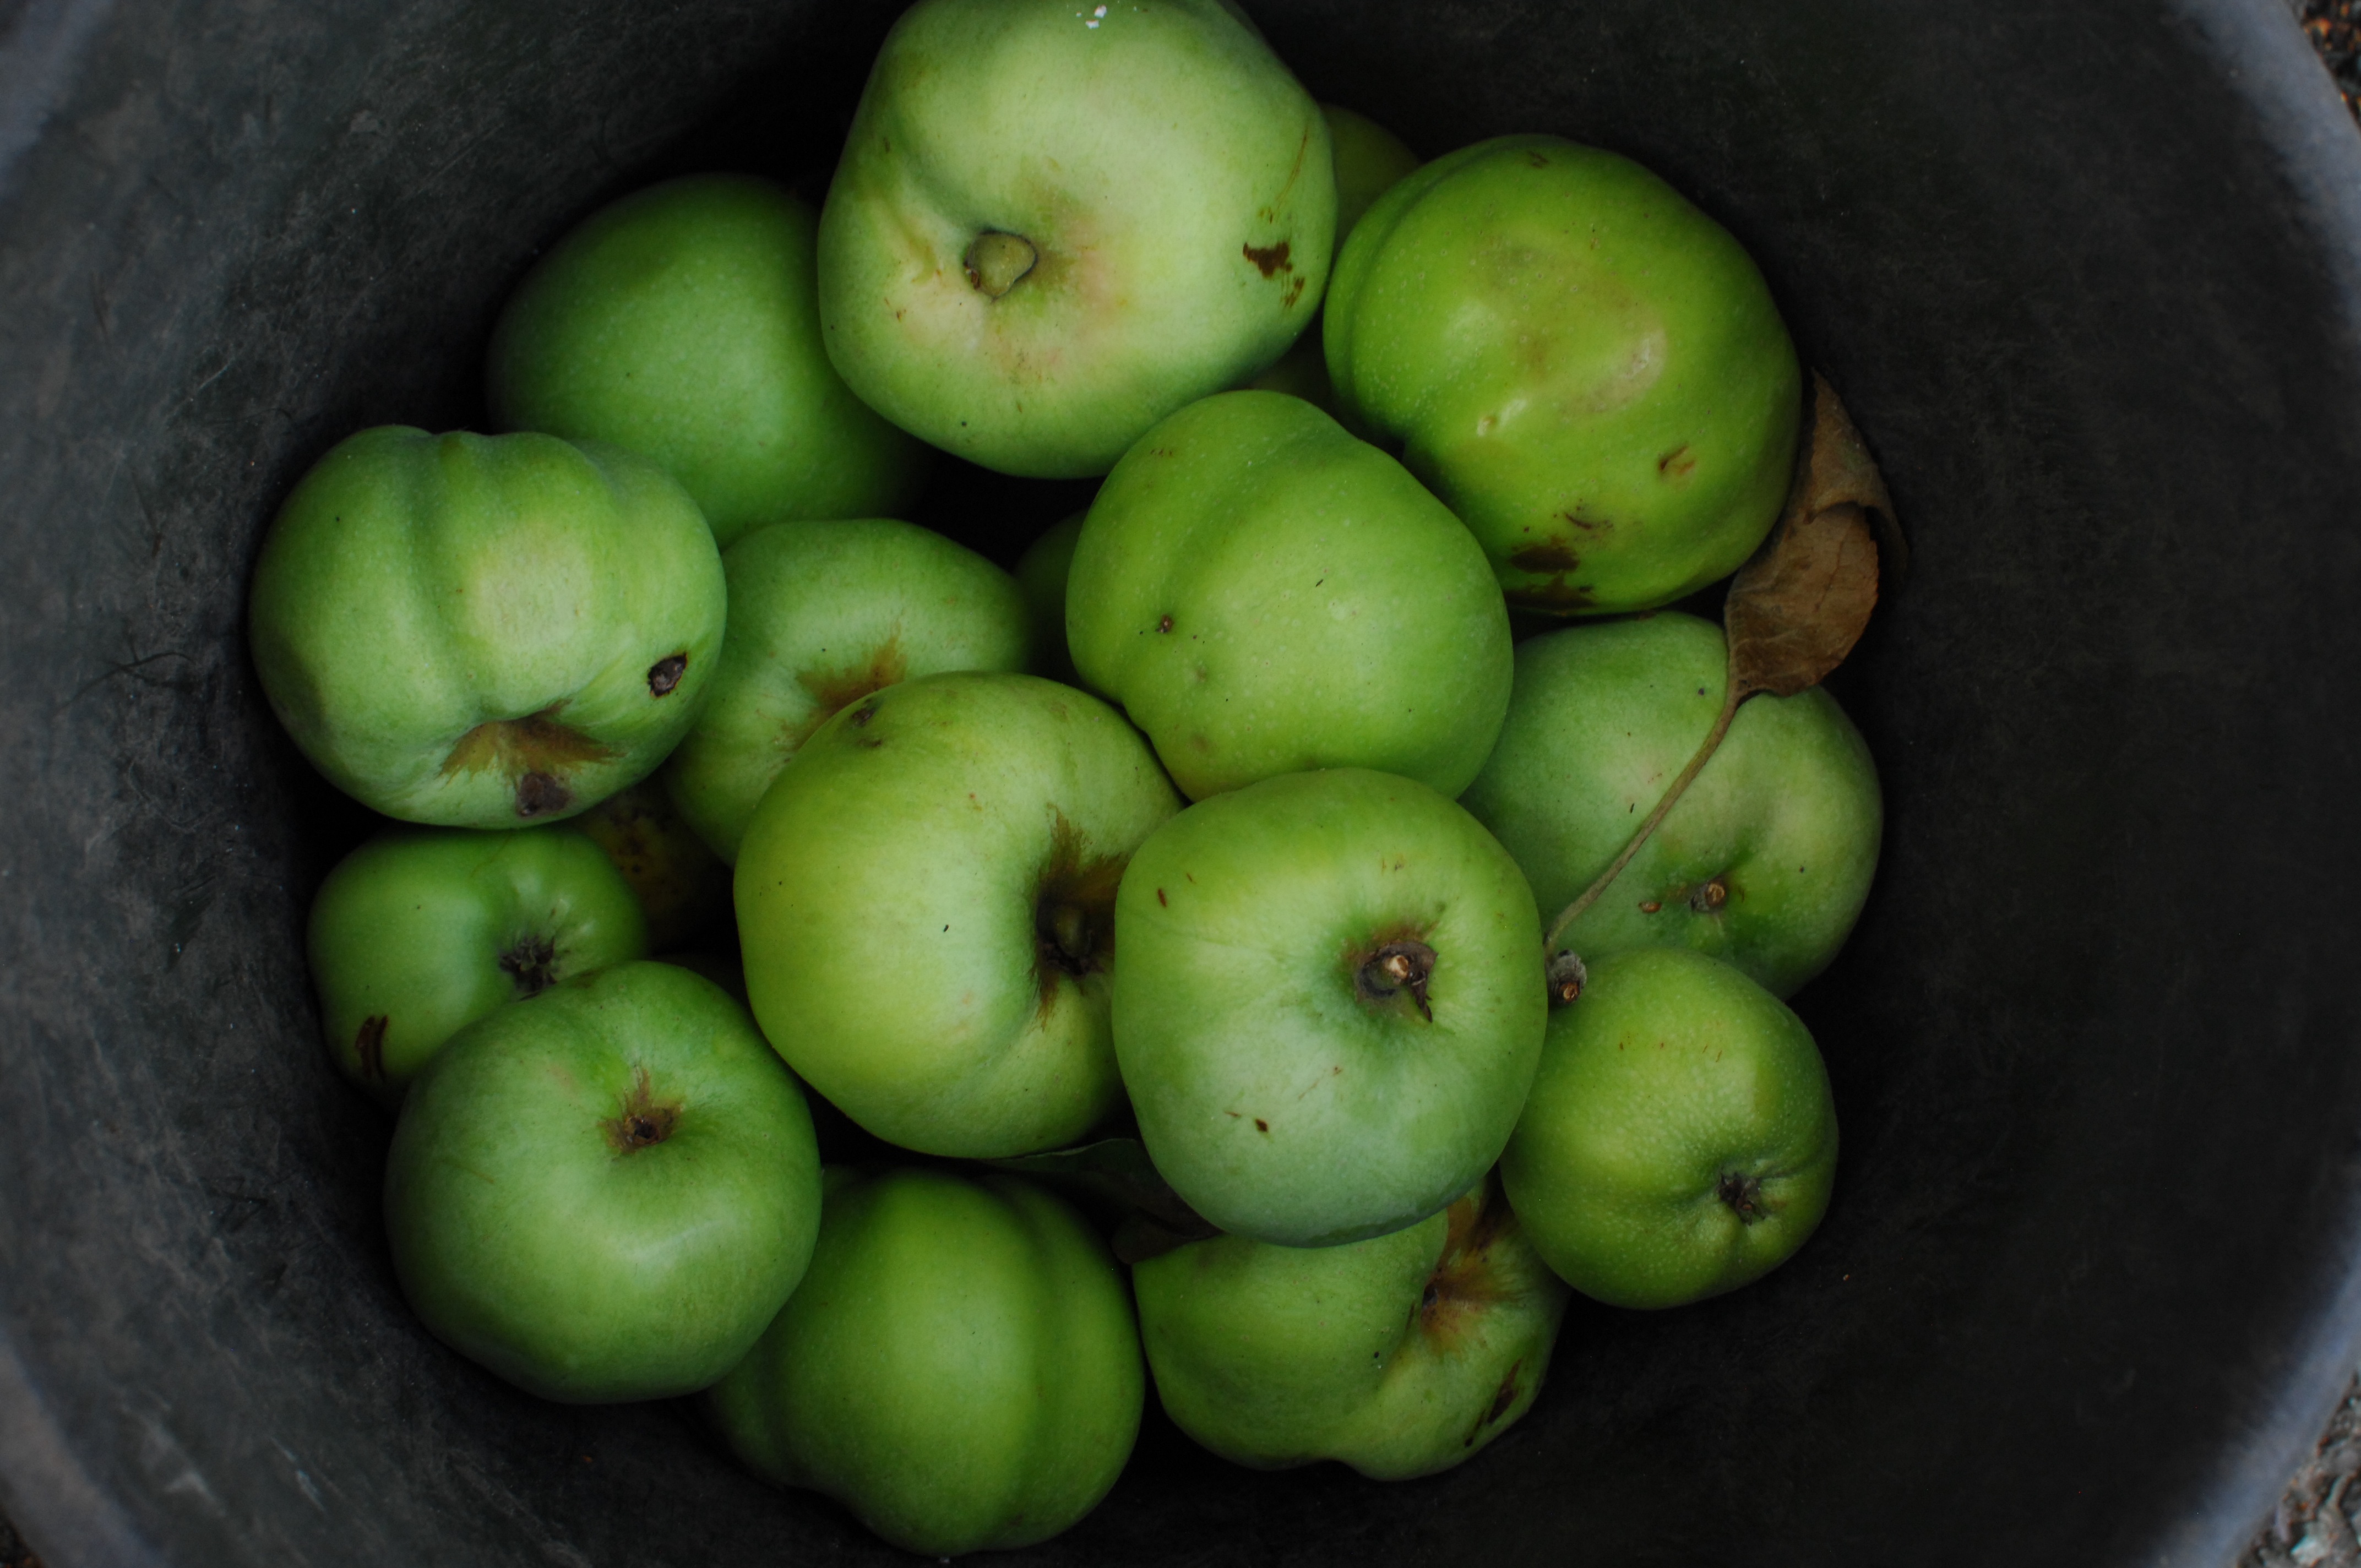
apple, plant, fruit, food, green, produce, vegetable, flowering plant, rose family, land plant, rose order